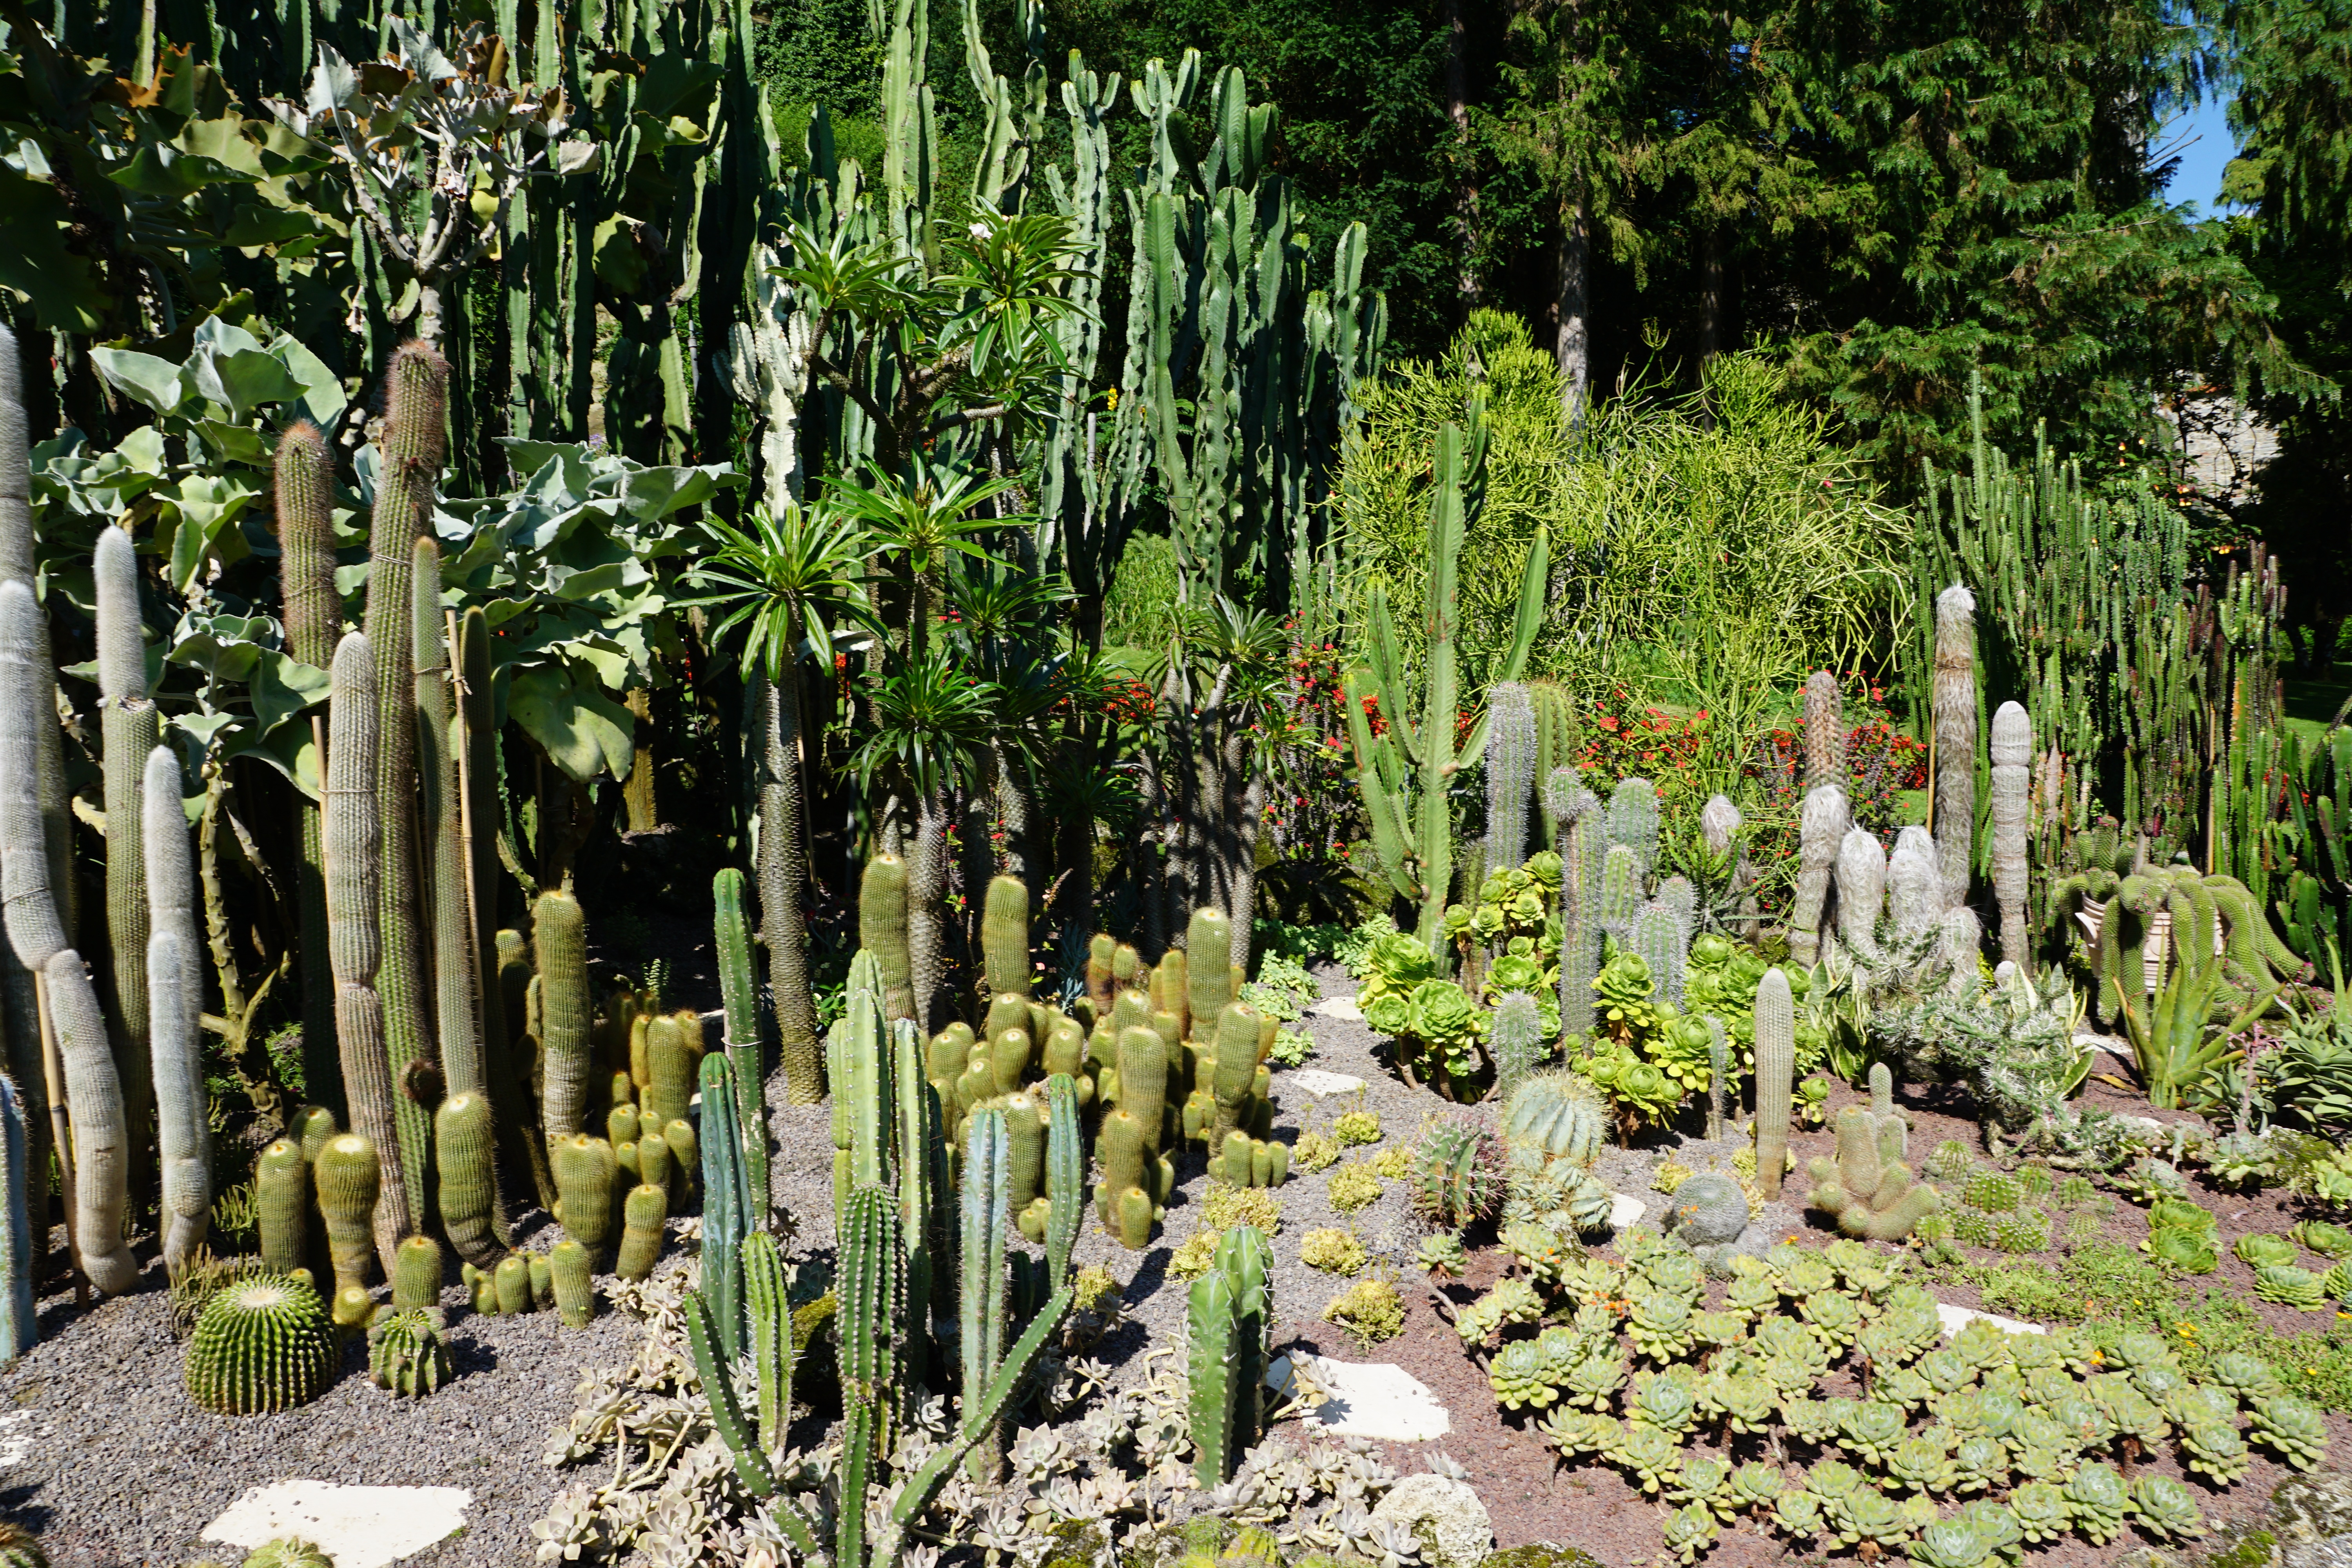
cactus, plant, flower, food, green, produce, vegetable, botany, garden, flora, vegetation, botanical garden, ecosystem, berlingen, flowering plant, land plant